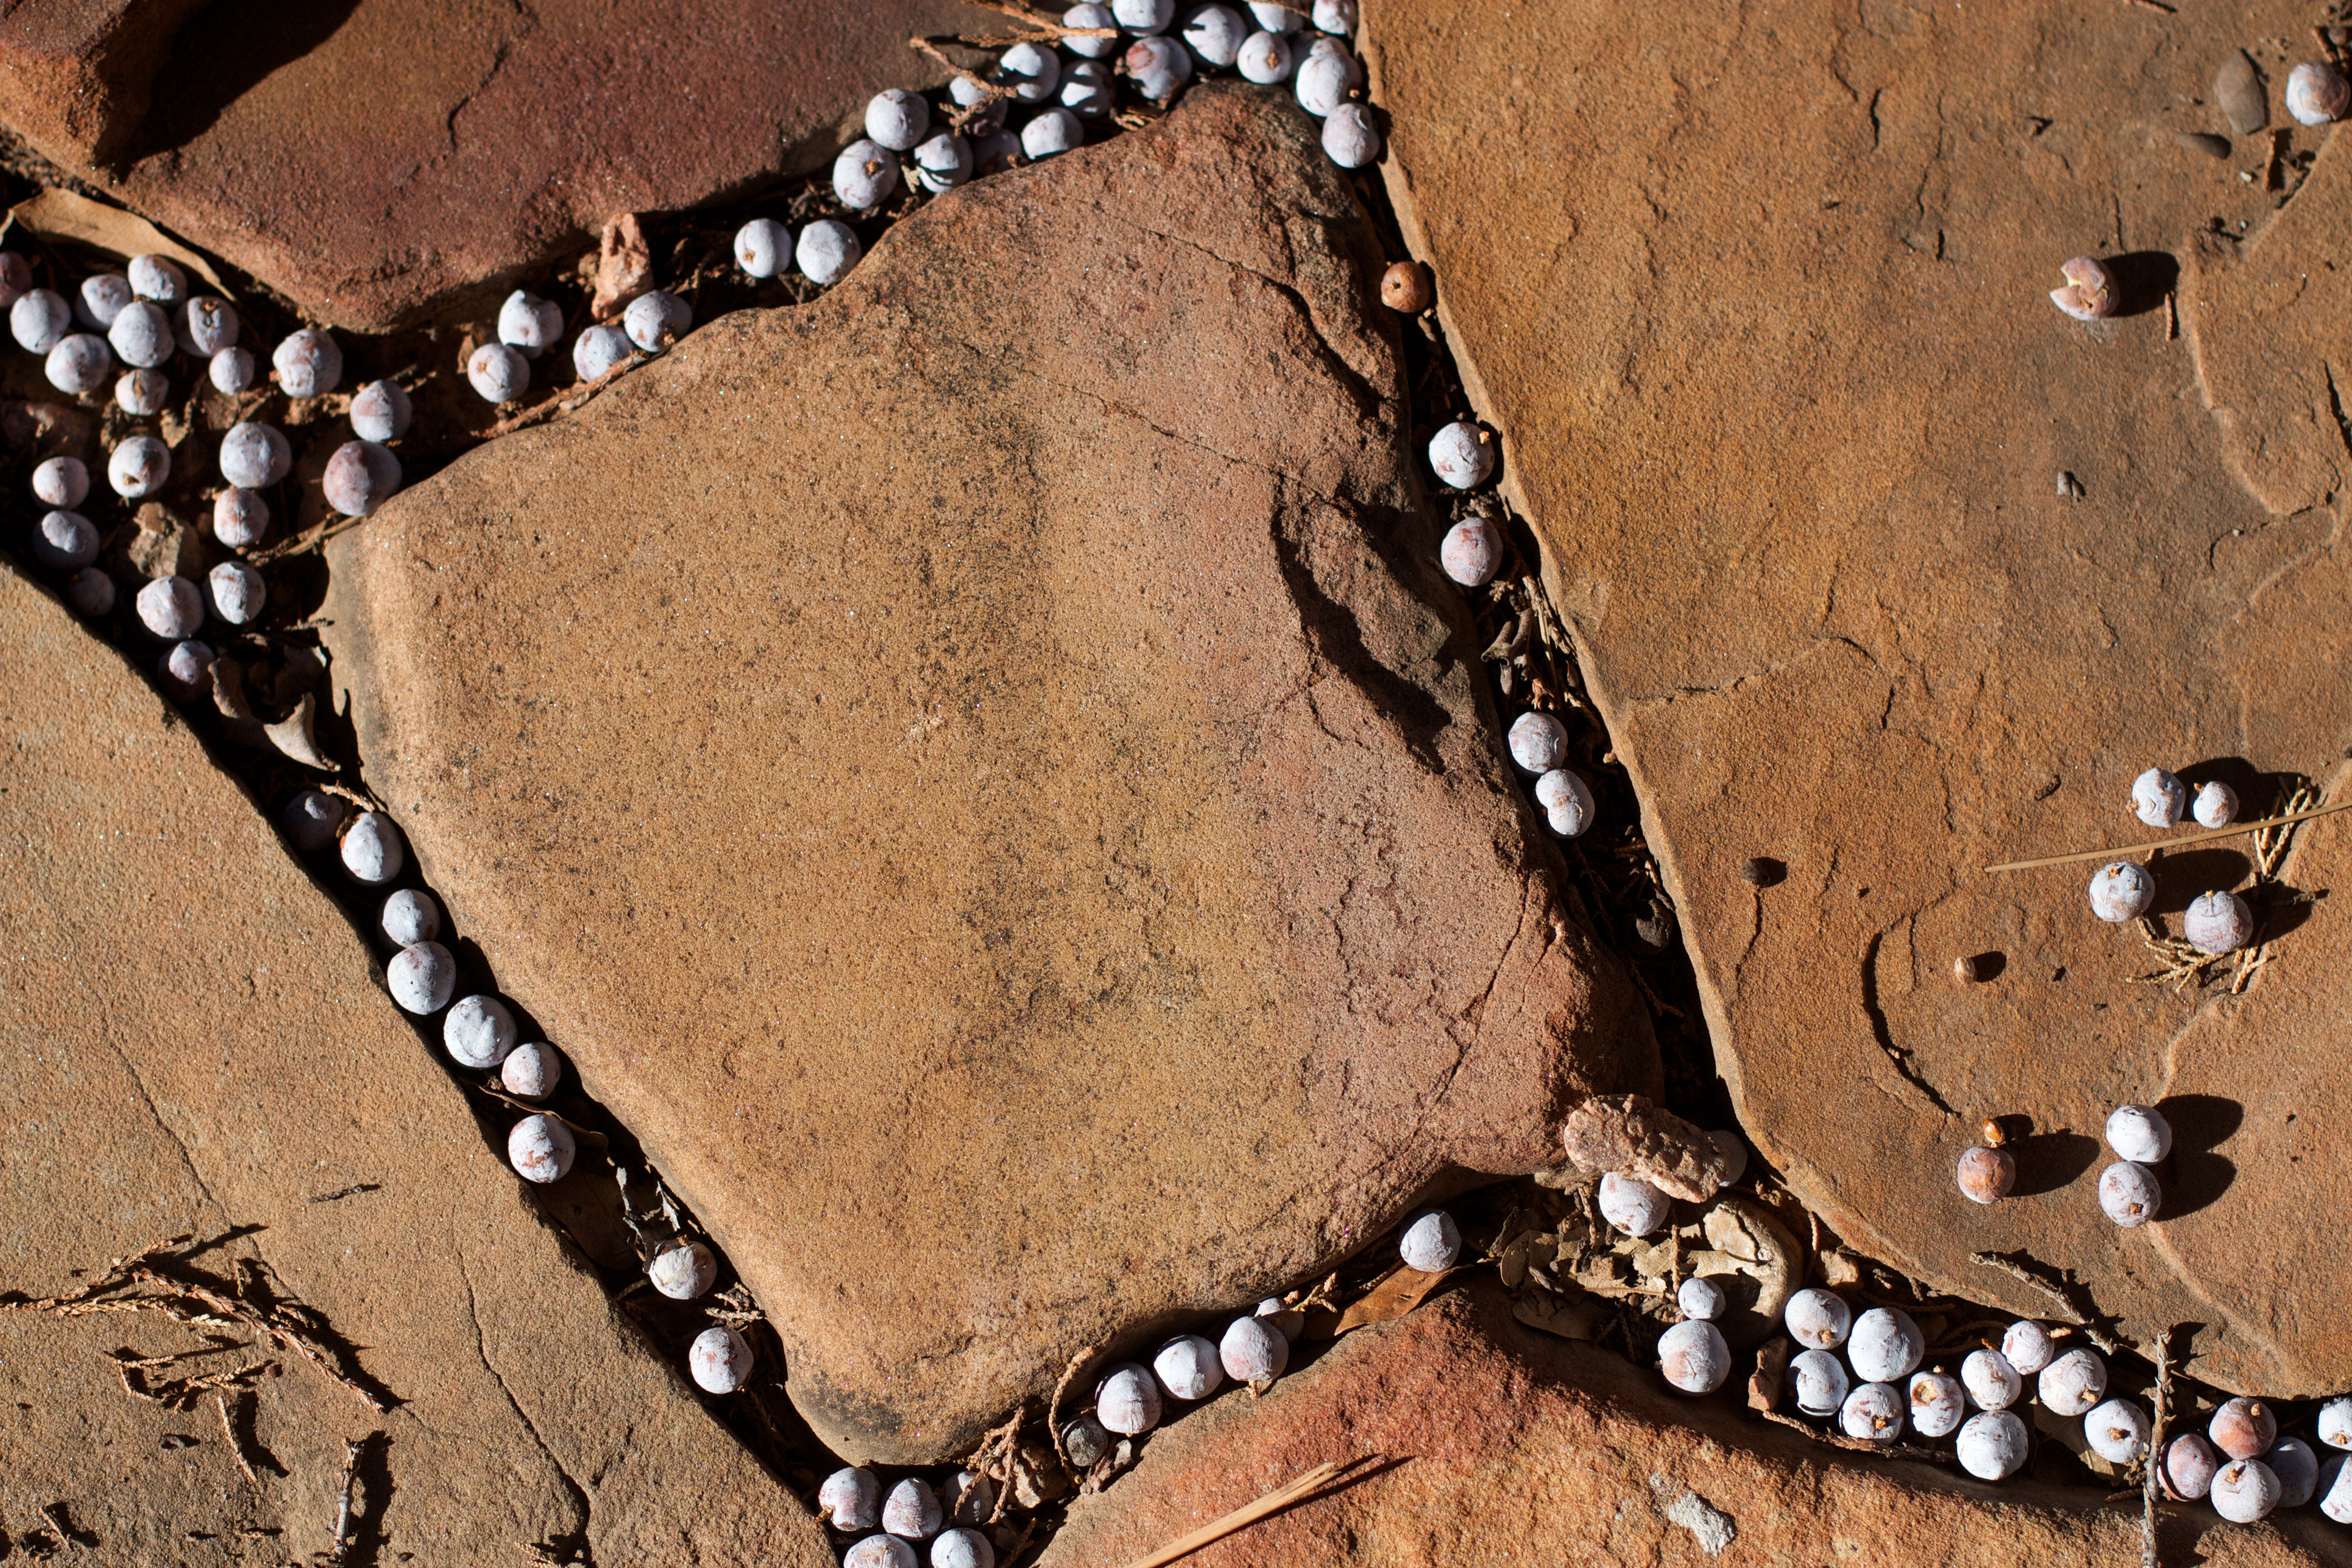
chain, brown, bead, material, necklace, jewellery, art, fashion accessory